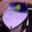
Label: ship